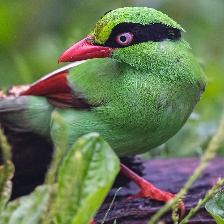
Species: GREEN MAGPIE
Scientific name: CISSA CHINENSIS
ImageNet parent category: magpie